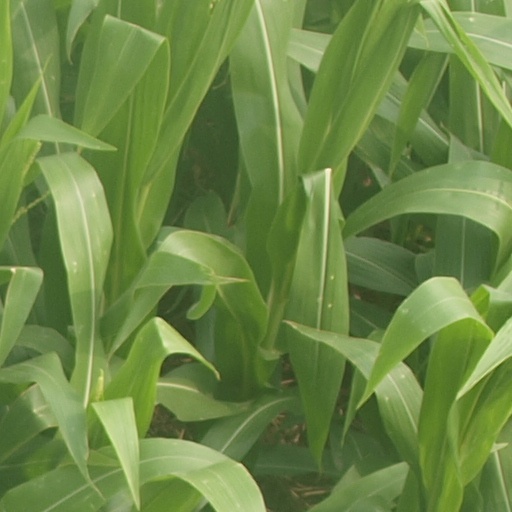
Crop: maize; corn